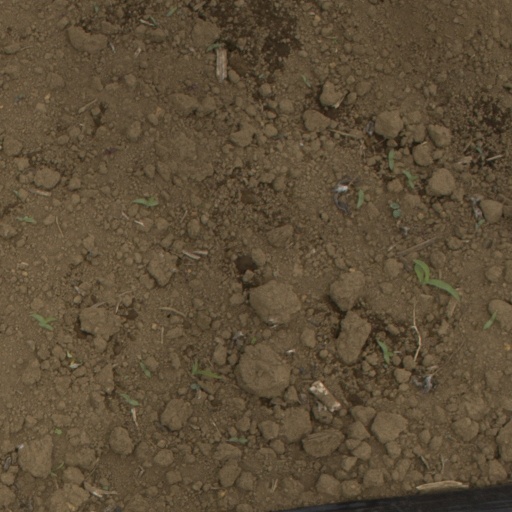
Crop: Jerusalem artichoke